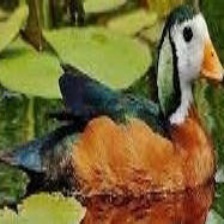
Species: AFRICAN PYGMY GOOSE
Scientific name: NETTAPUS AURITUS
ImageNet parent category: goose